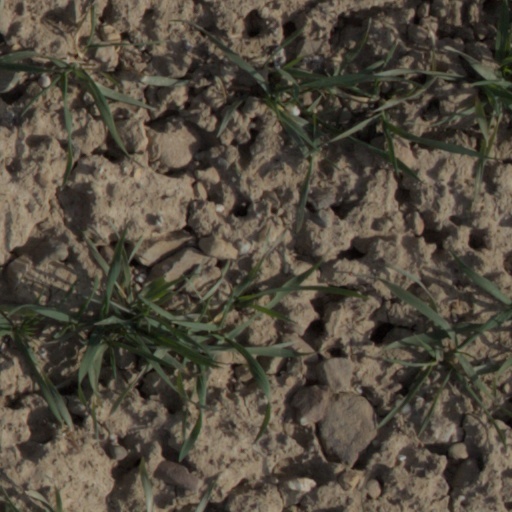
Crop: wheat